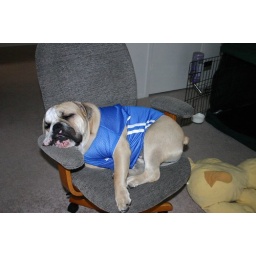
I feel blue on this raining Monday, so I put on my blue shirt and took over Mommy's chair.